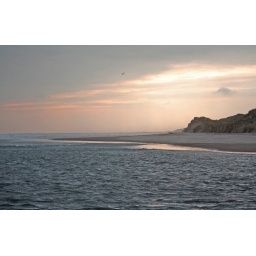
One from our trip to Northumberland in November. Took this as we were walking on the beach at Alnmouth.